Curley Byrd

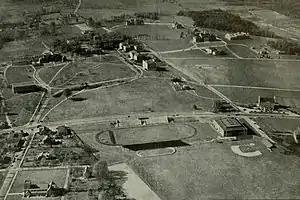
The University of Maryland campus as it appeared in 1938 before the dramatic expansion engineered by President Byrd

Byrd was appointed to the post of assistant university president in 1918. He became a proponent of unification of the Maryland Agricultural College and the Baltimore professional schools into a single public University of Maryland, and he was instrumental in what became the Consolidation Act of 1920. Byrd named the student newspaper "The Diamondback" in 1921, and in 1933, he was the lead advocate for the adoption of the diamondback terrapin as the university's official nickname and mascot.